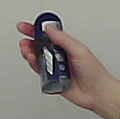
Product: nivea_rollon